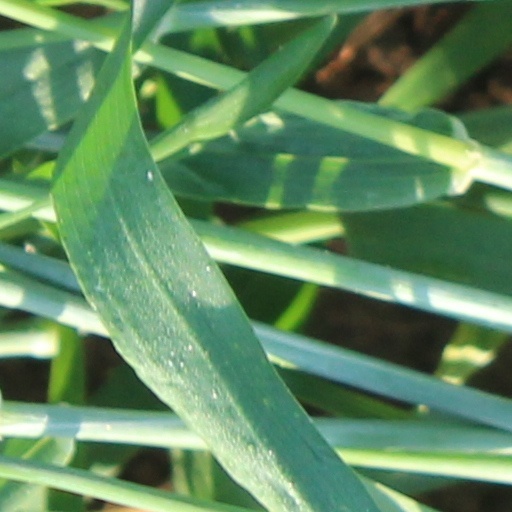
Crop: wheat